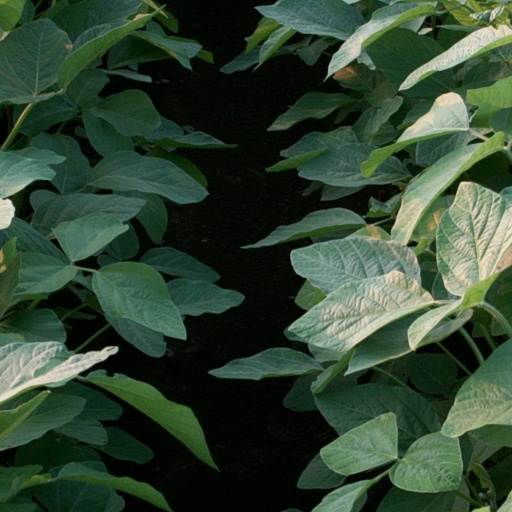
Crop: soybean